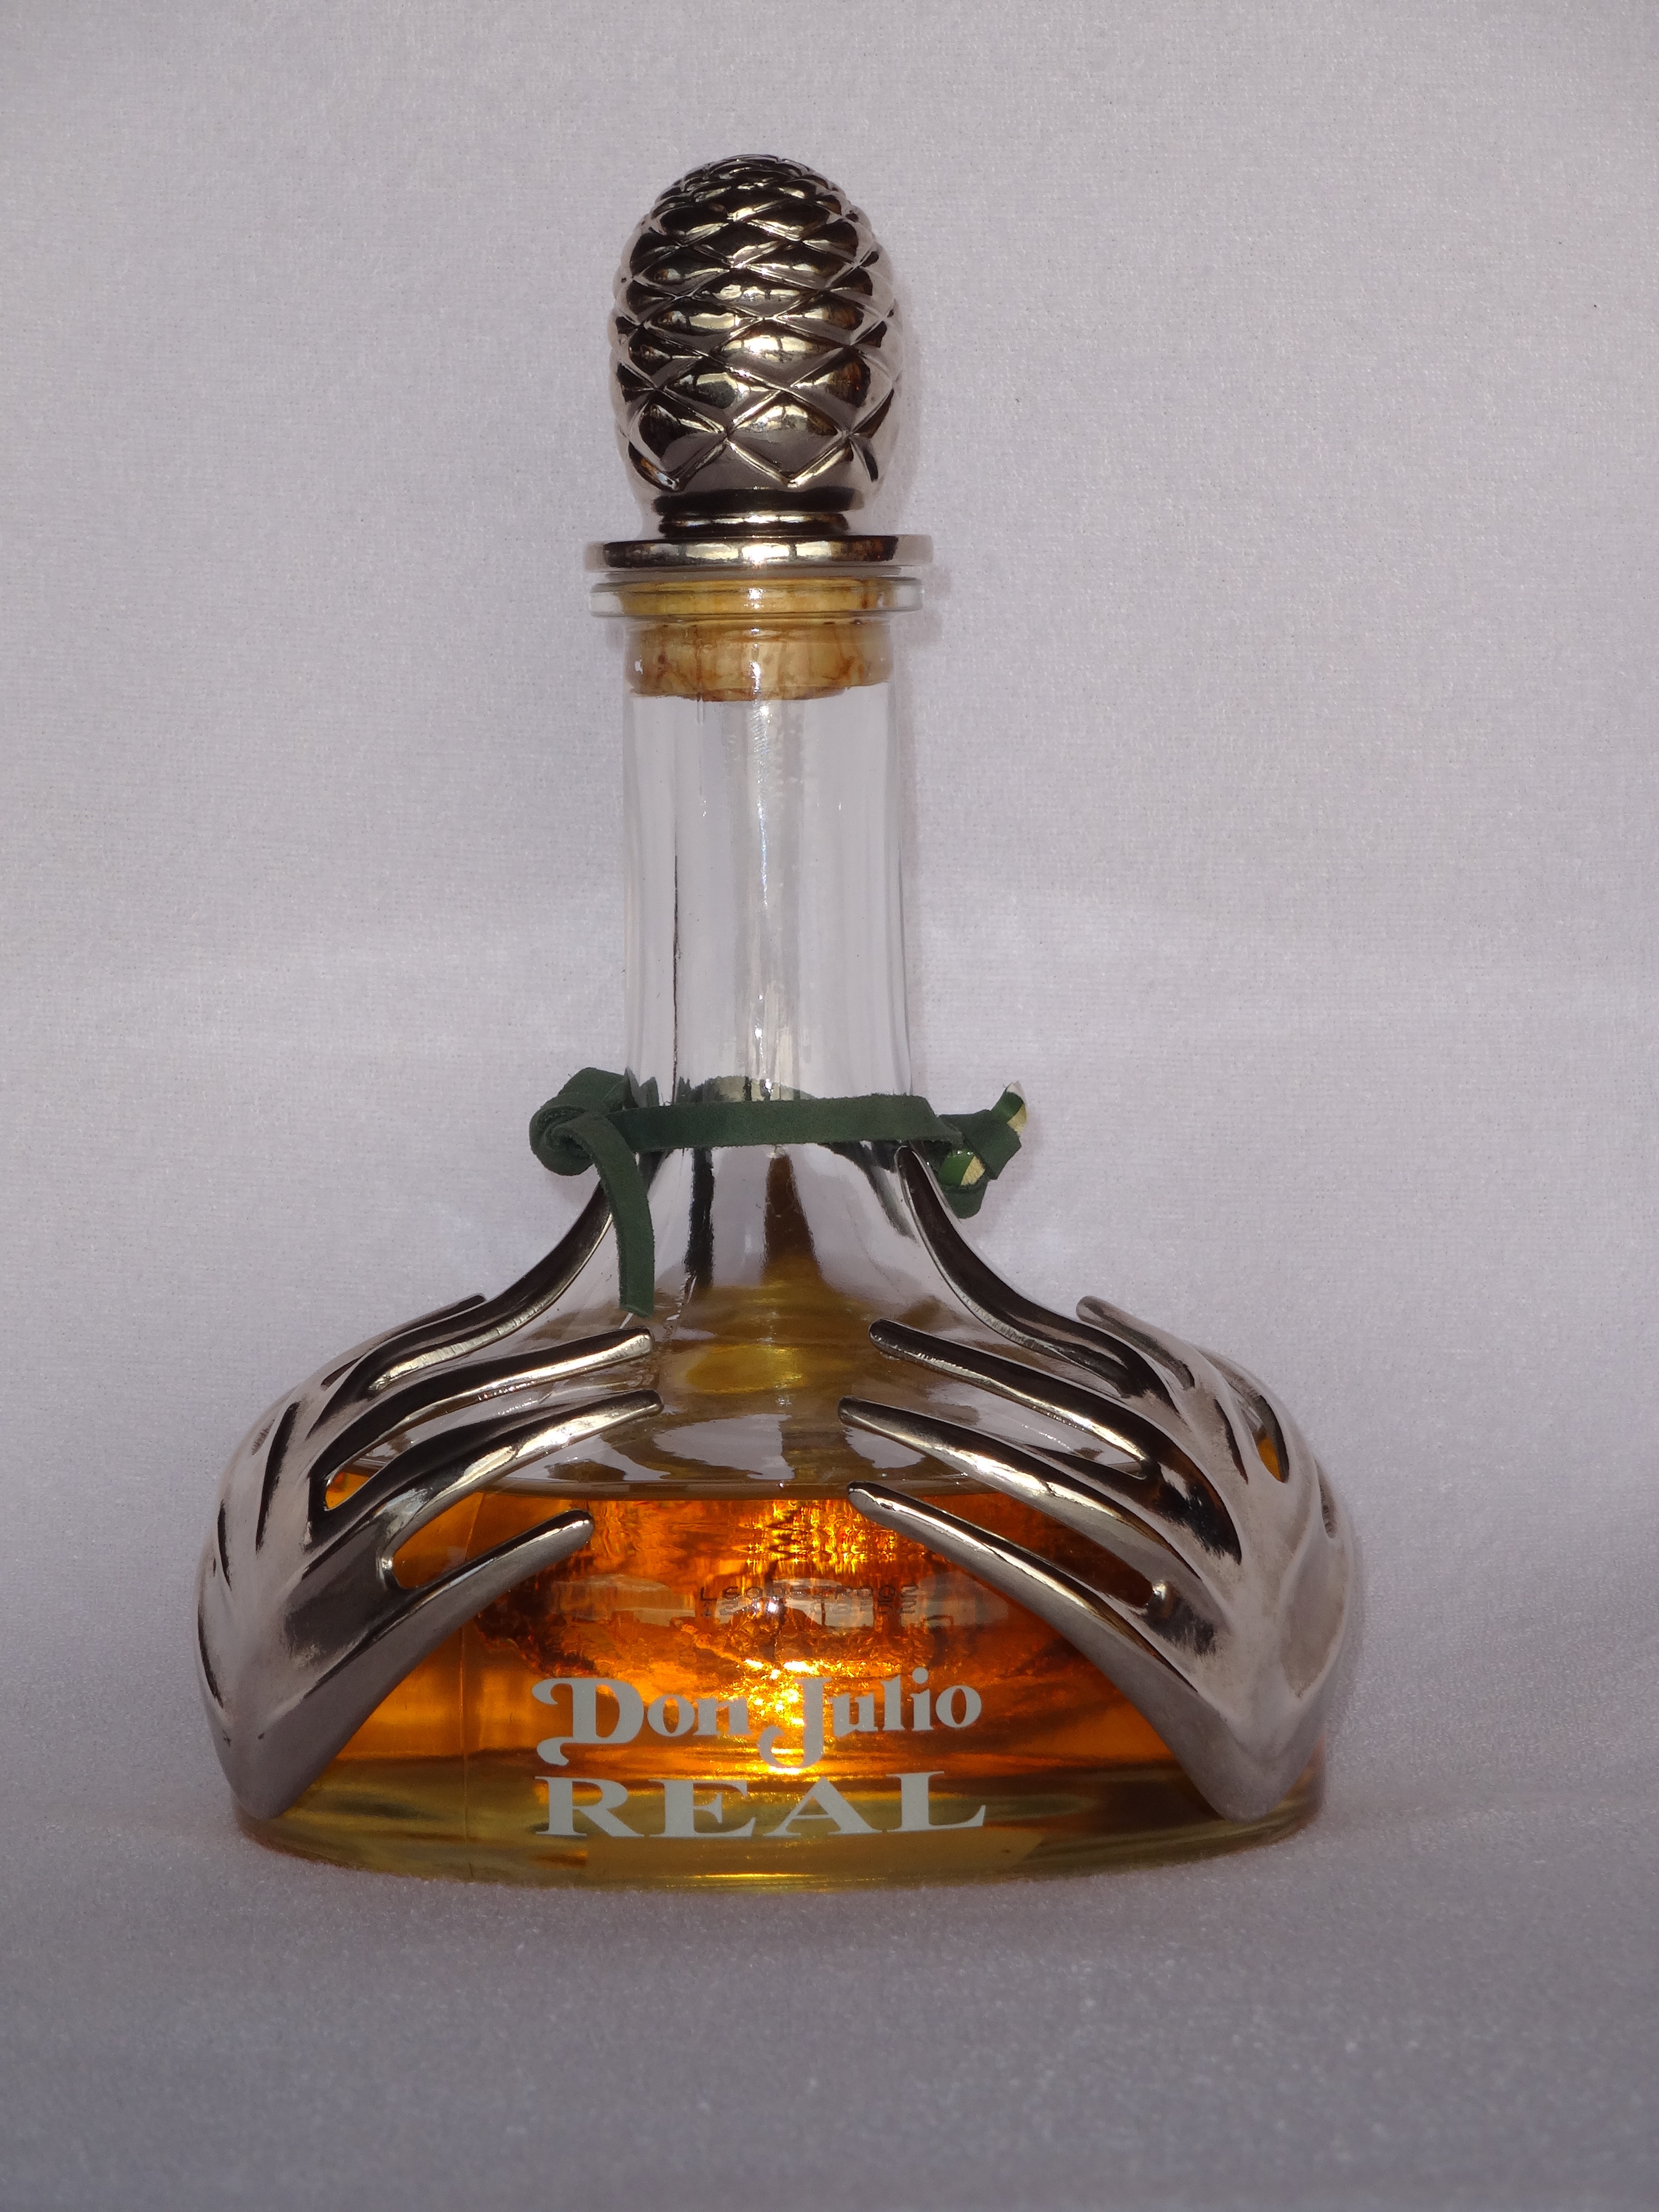
glass, bottle, lighting, glass bottle, mexico, drinks, tequila, perfume, cosmetics, mexican, incandescent light bulb, distilled beverage, drinkware